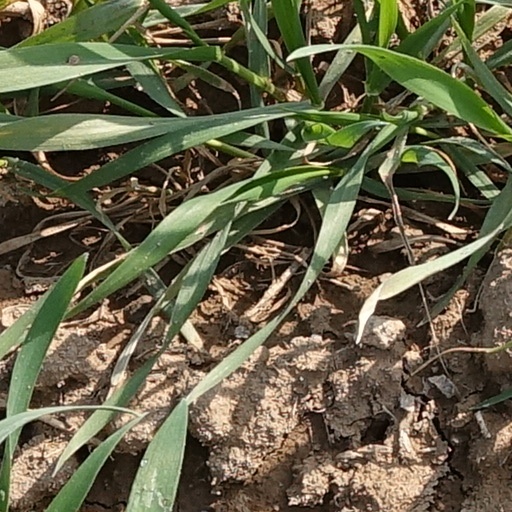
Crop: wheat